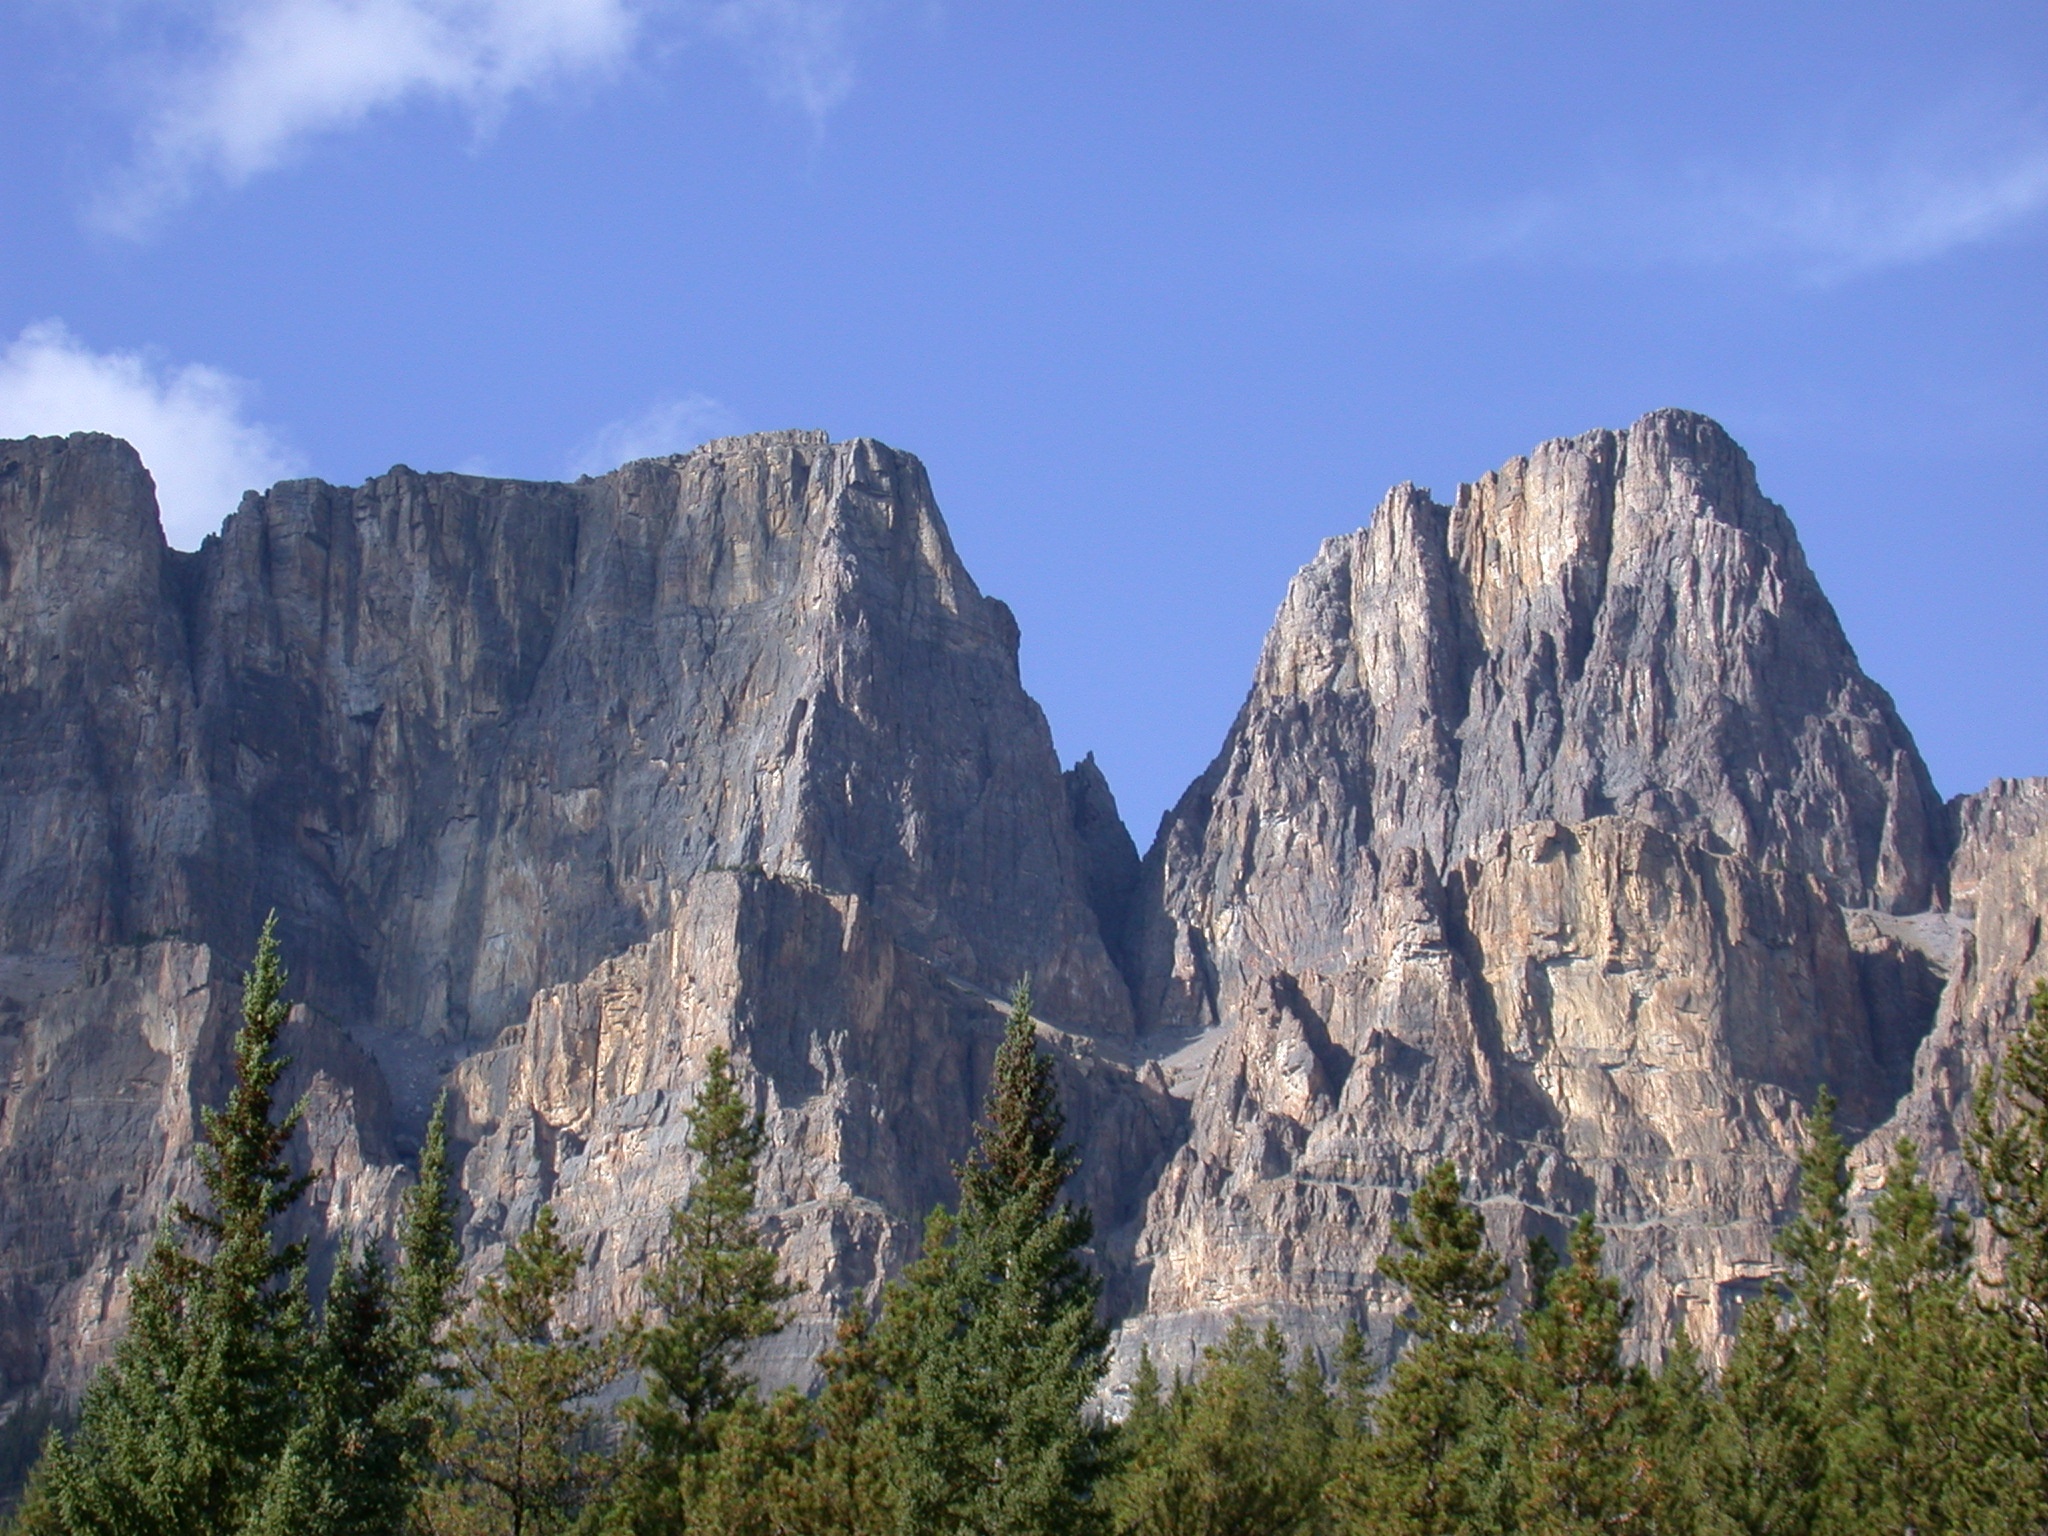
rock, wilderness, walking, mountain, adventure, mountain range, formation, cliff, scenic, park, blue, rocky, terrain, national park, ridge, geology, alps, canada, badlands, plateau, alberta, landform, near banff, geographical feature, mountainous landforms